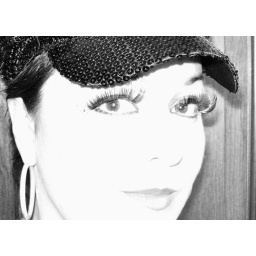
Me in black and white